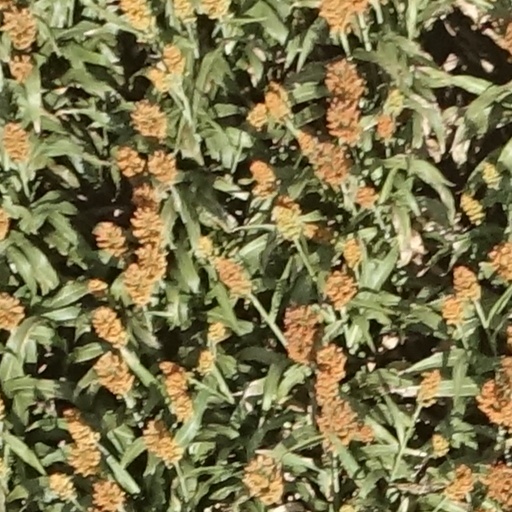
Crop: sorghum